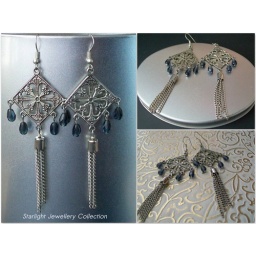
long earrings with square base in dark silver shade, montana glass beads and dangling chain ending